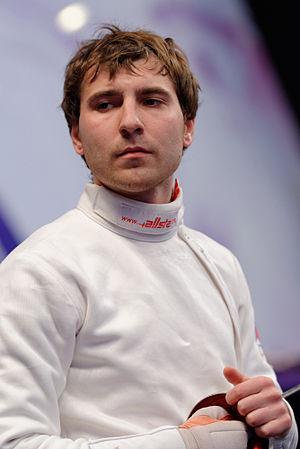
Le Russe Pavel Sukhov pendant son huitième de finale contre l'Estonien Nikolai Novosjolov au Challenge RFF-Trophée Monal, épreuve de la coupe du monde d'épée masculine, le 3 mai 2014.